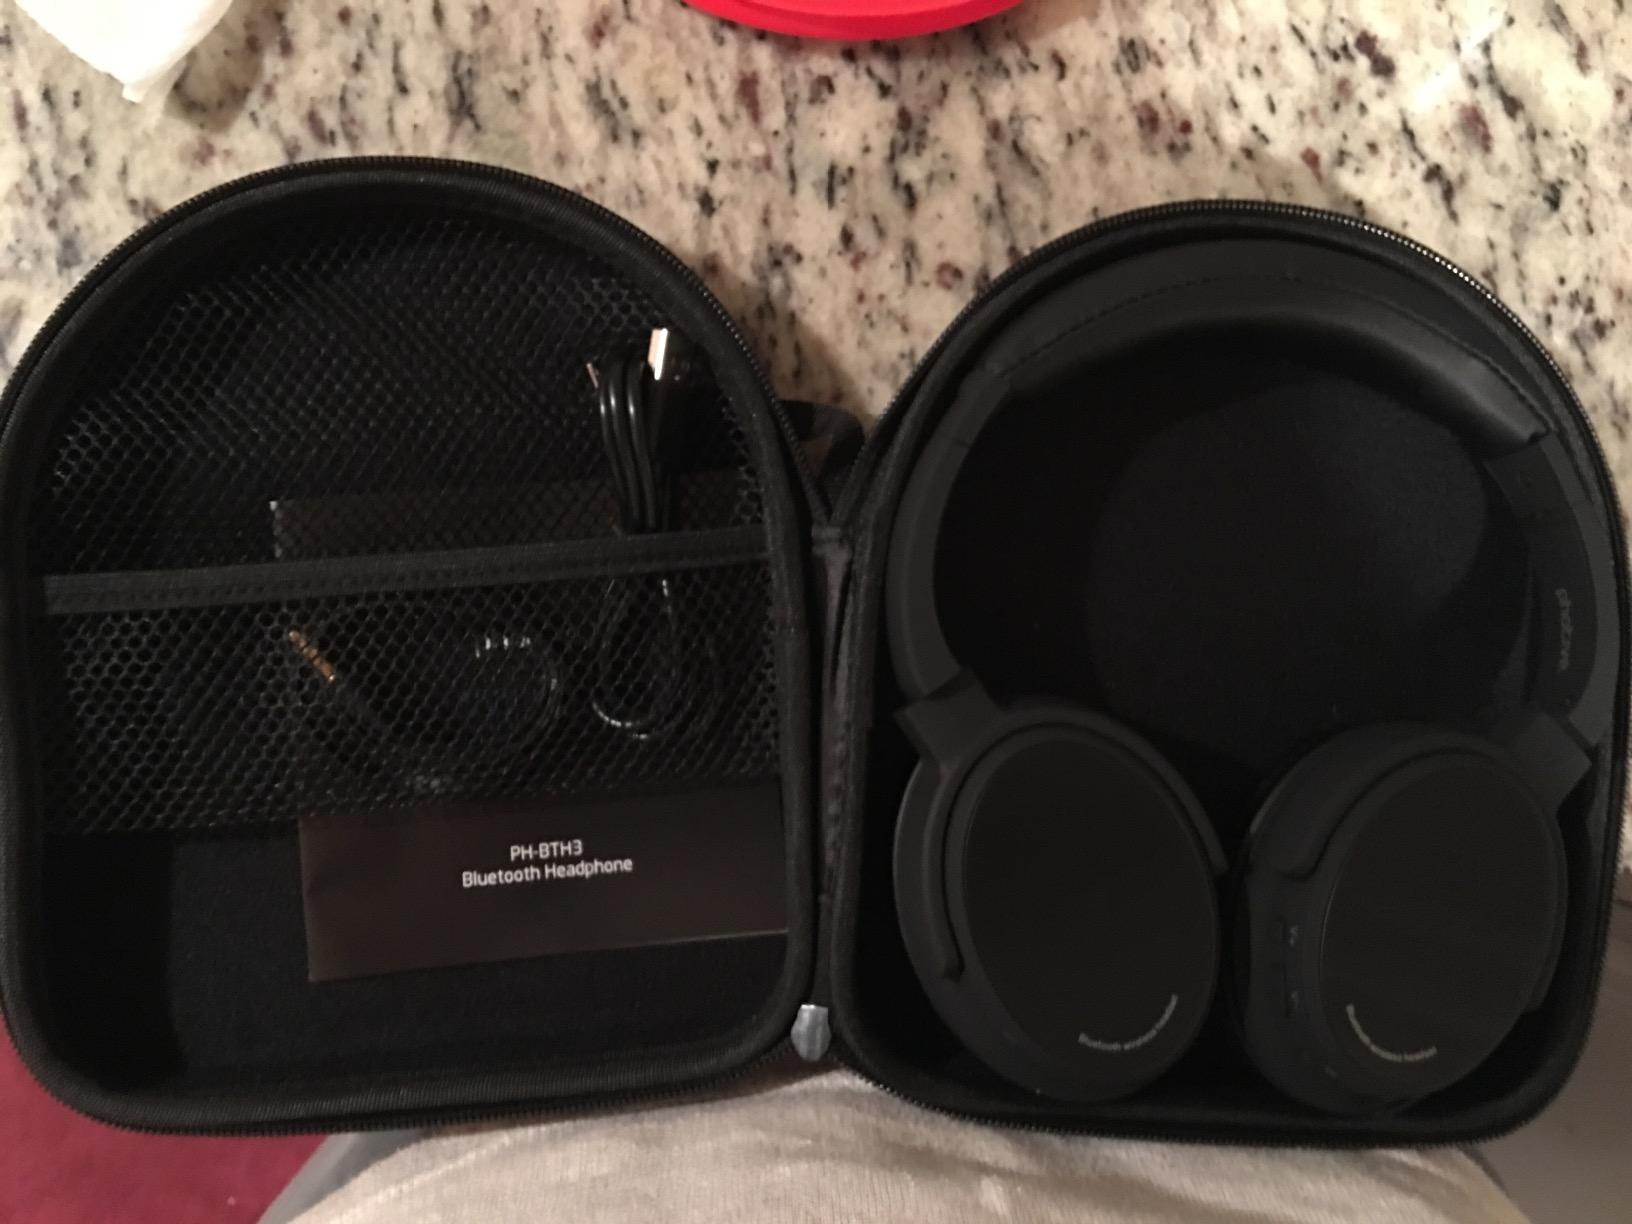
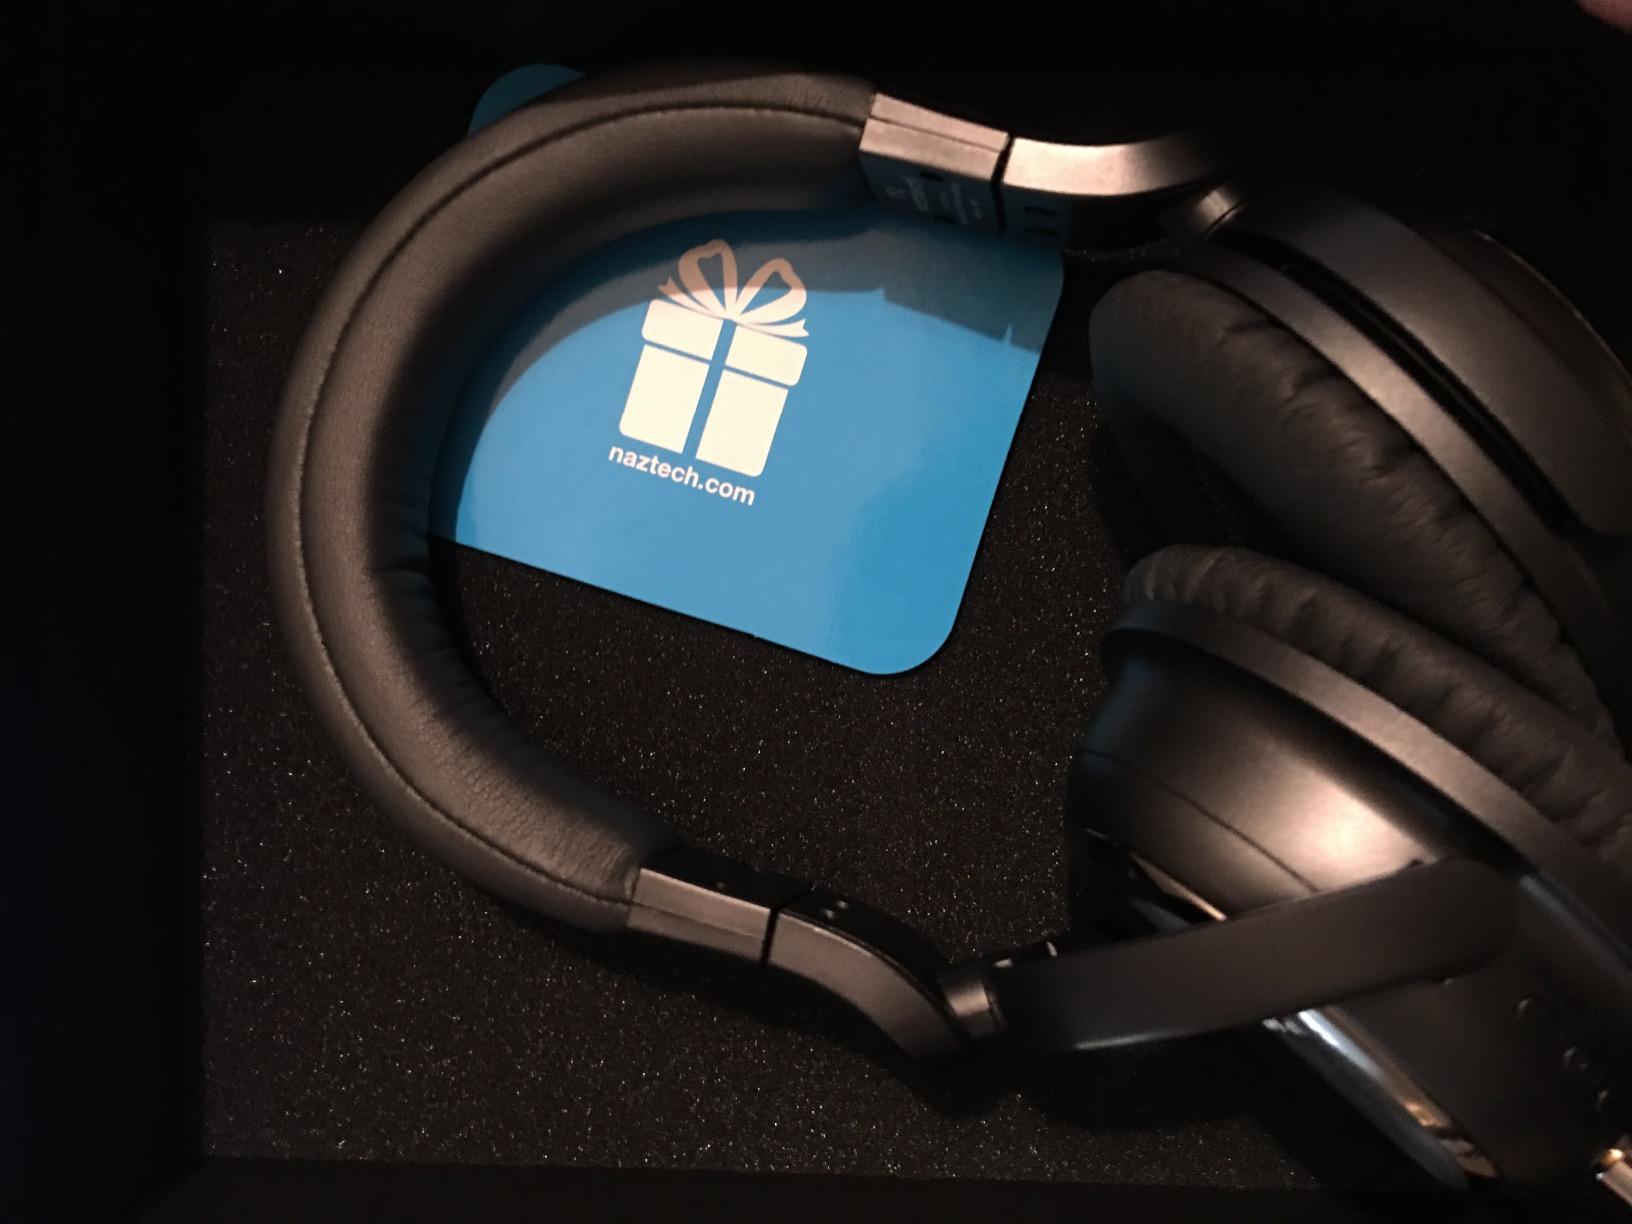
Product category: headphones
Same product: no